Scotland

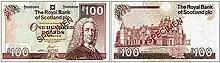
Example of a Royal Bank of Scotland banknote

The climate of most of Scotland is temperate and oceanic, and tends to be very changeable. As it is warmed by the Gulf Stream from the Atlantic, it has much milder winters (but cooler, wetter summers) than areas on similar latitudes, such as Labrador, southern Scandinavia, the Moscow region in Russia, and the Kamchatka Peninsula on the opposite side of Eurasia. Temperatures are generally lower than in the rest of the UK, with the temperature of recorded at Braemar in the Grampian Mountains, on 11 February 1895, the coldest ever recorded anywhere in the UK. Winter maxima average in the Lowlands, with summer maxima averaging . The highest temperature recorded was at Charterhall, Scottish Borders on 19 July 2022.